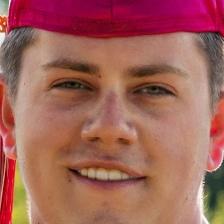
Label: faces